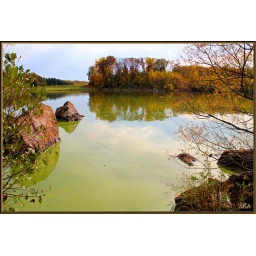
(Yes, the water had a green algae bloom, especially near the shores.)